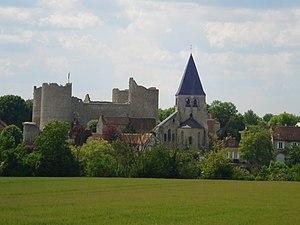
Yèvre-le-Châtel Vue générale
Yèvre-le-Châtel est une commune associée depuis 1973 à la commune de Yèvre-la-Ville, dans le département du Loiret en région Centre-Val de Loire.